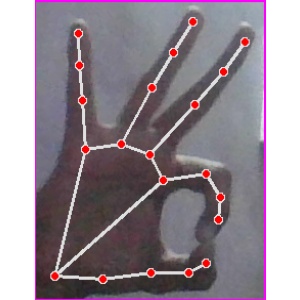
अक्षर: ण